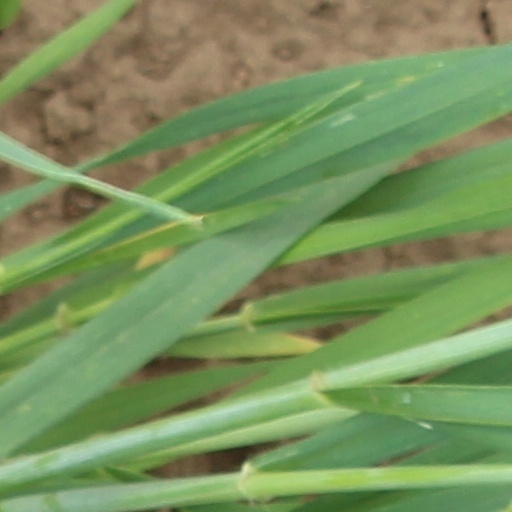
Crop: wheat